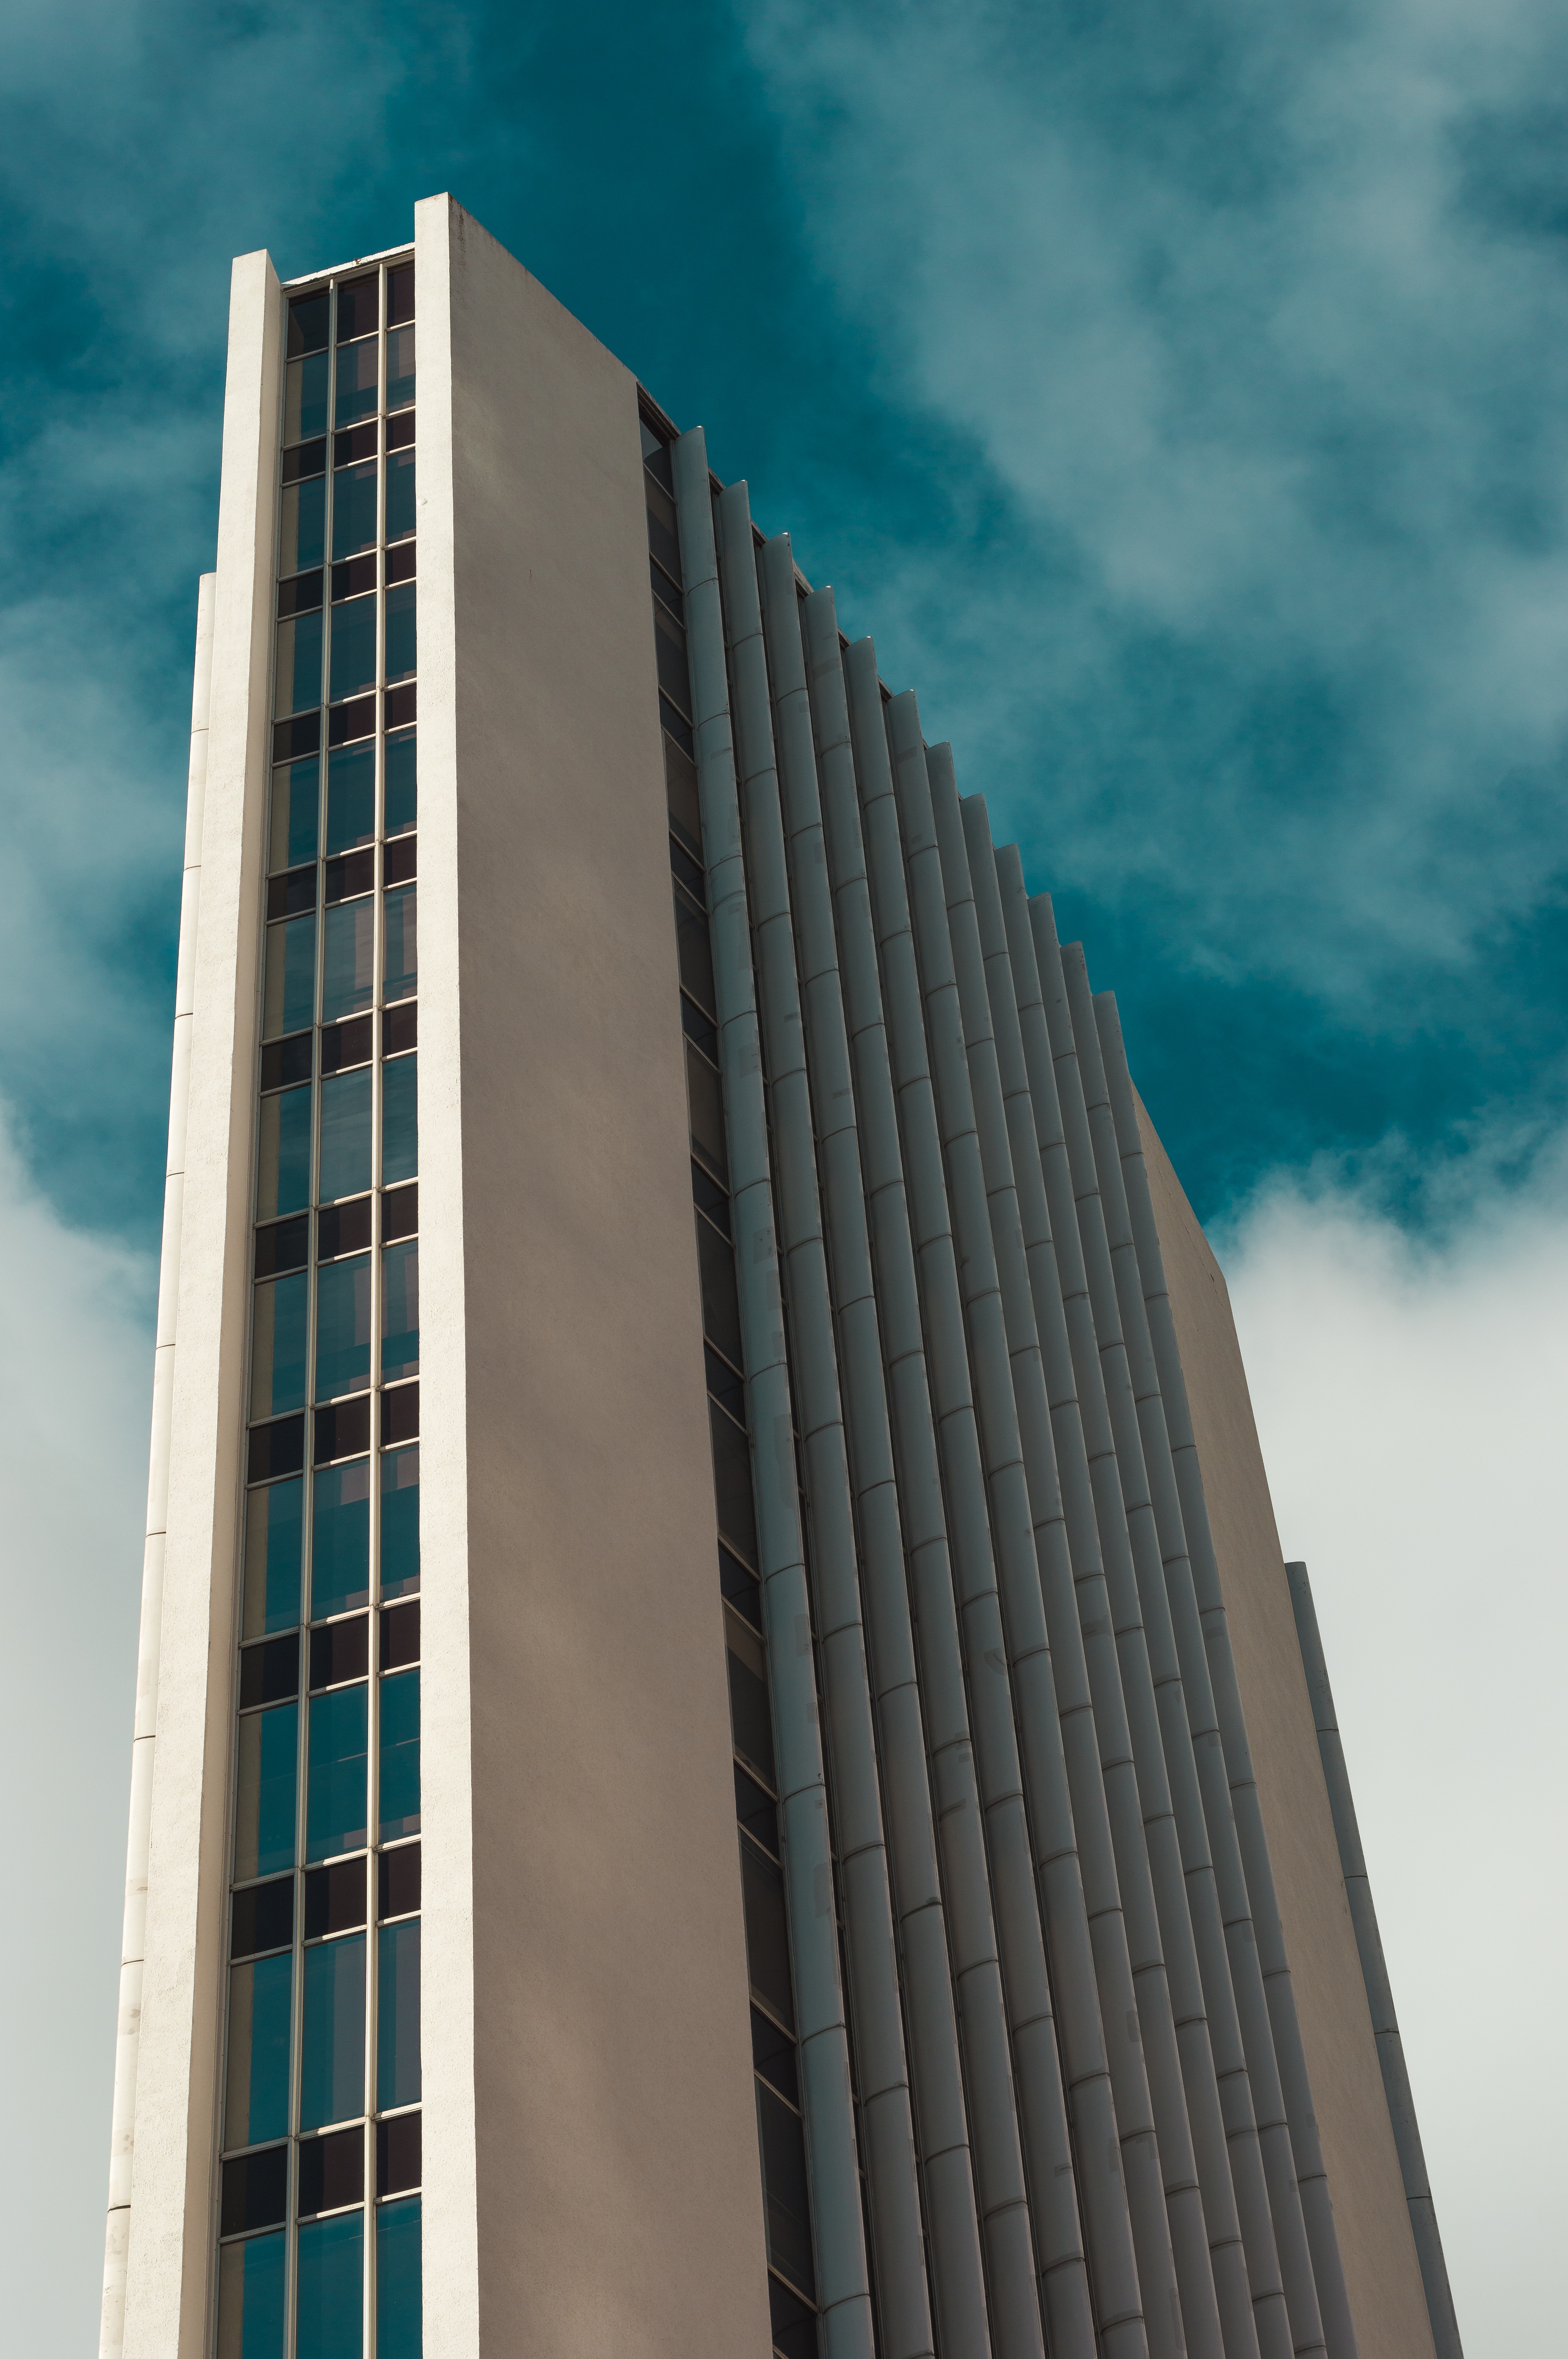
tower block, skyscraper, sky, metropolitan area, blue, landmark, building, architecture, urban area, city, tower, downtown, facade, metropolis, condominium, line, cityscape